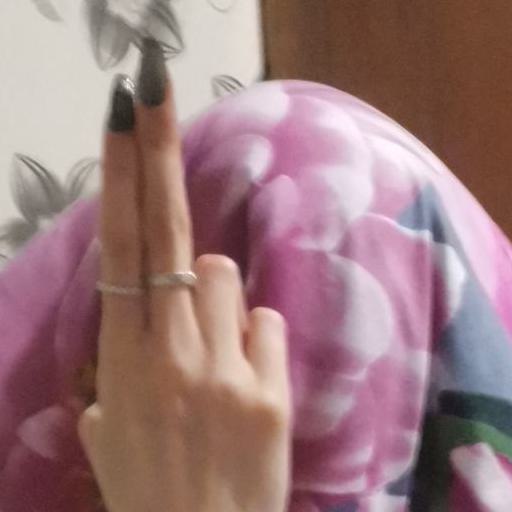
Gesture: two_up_inverted